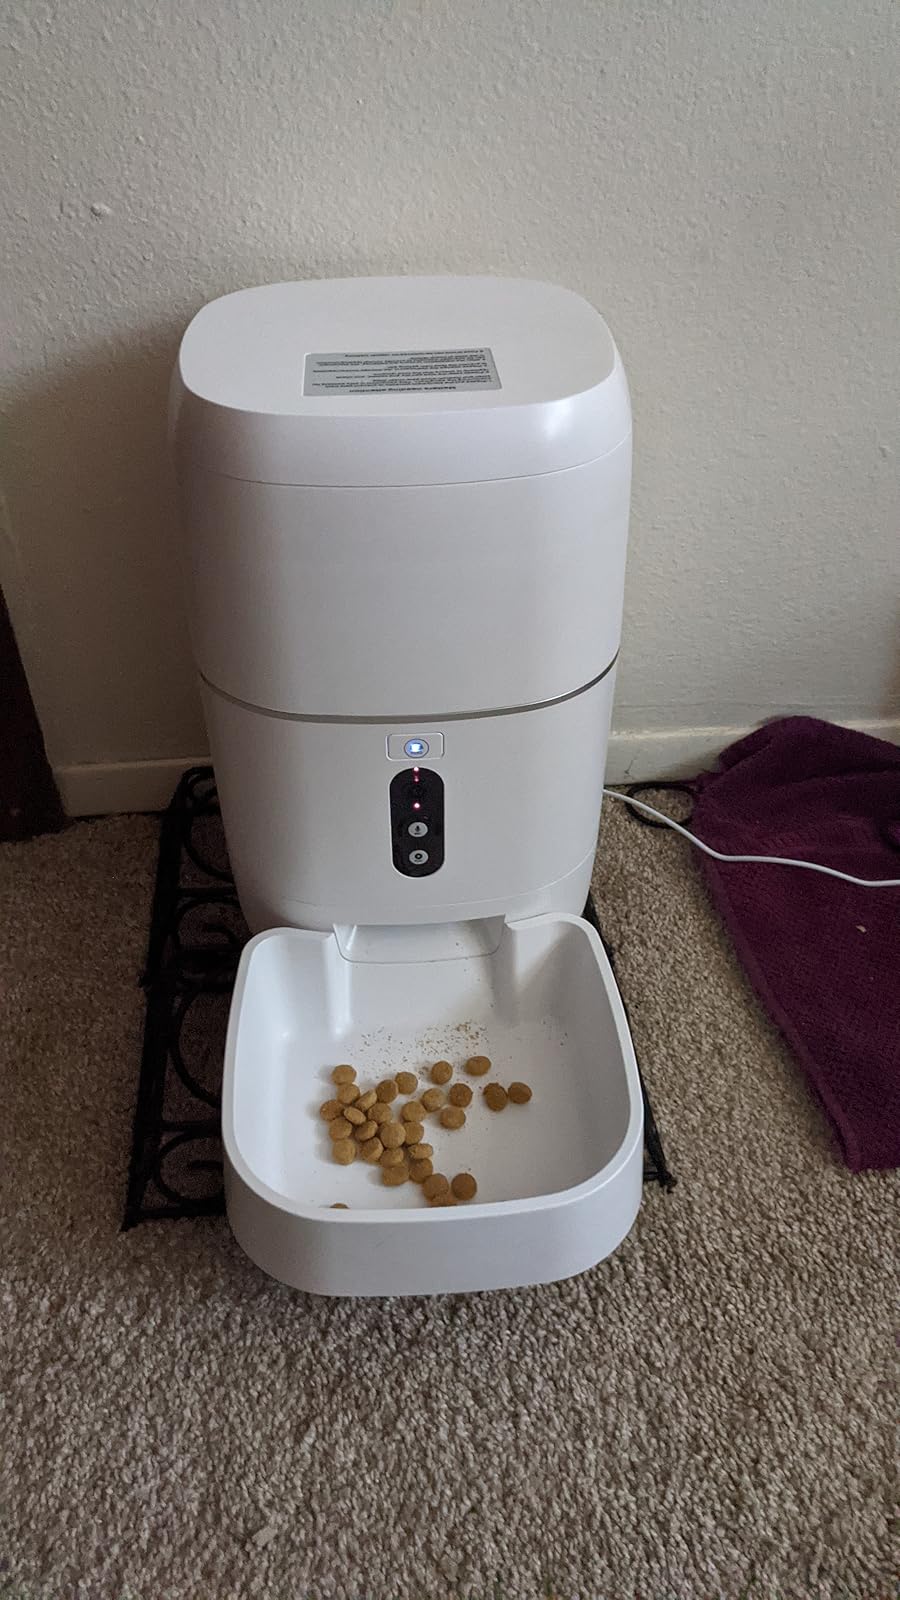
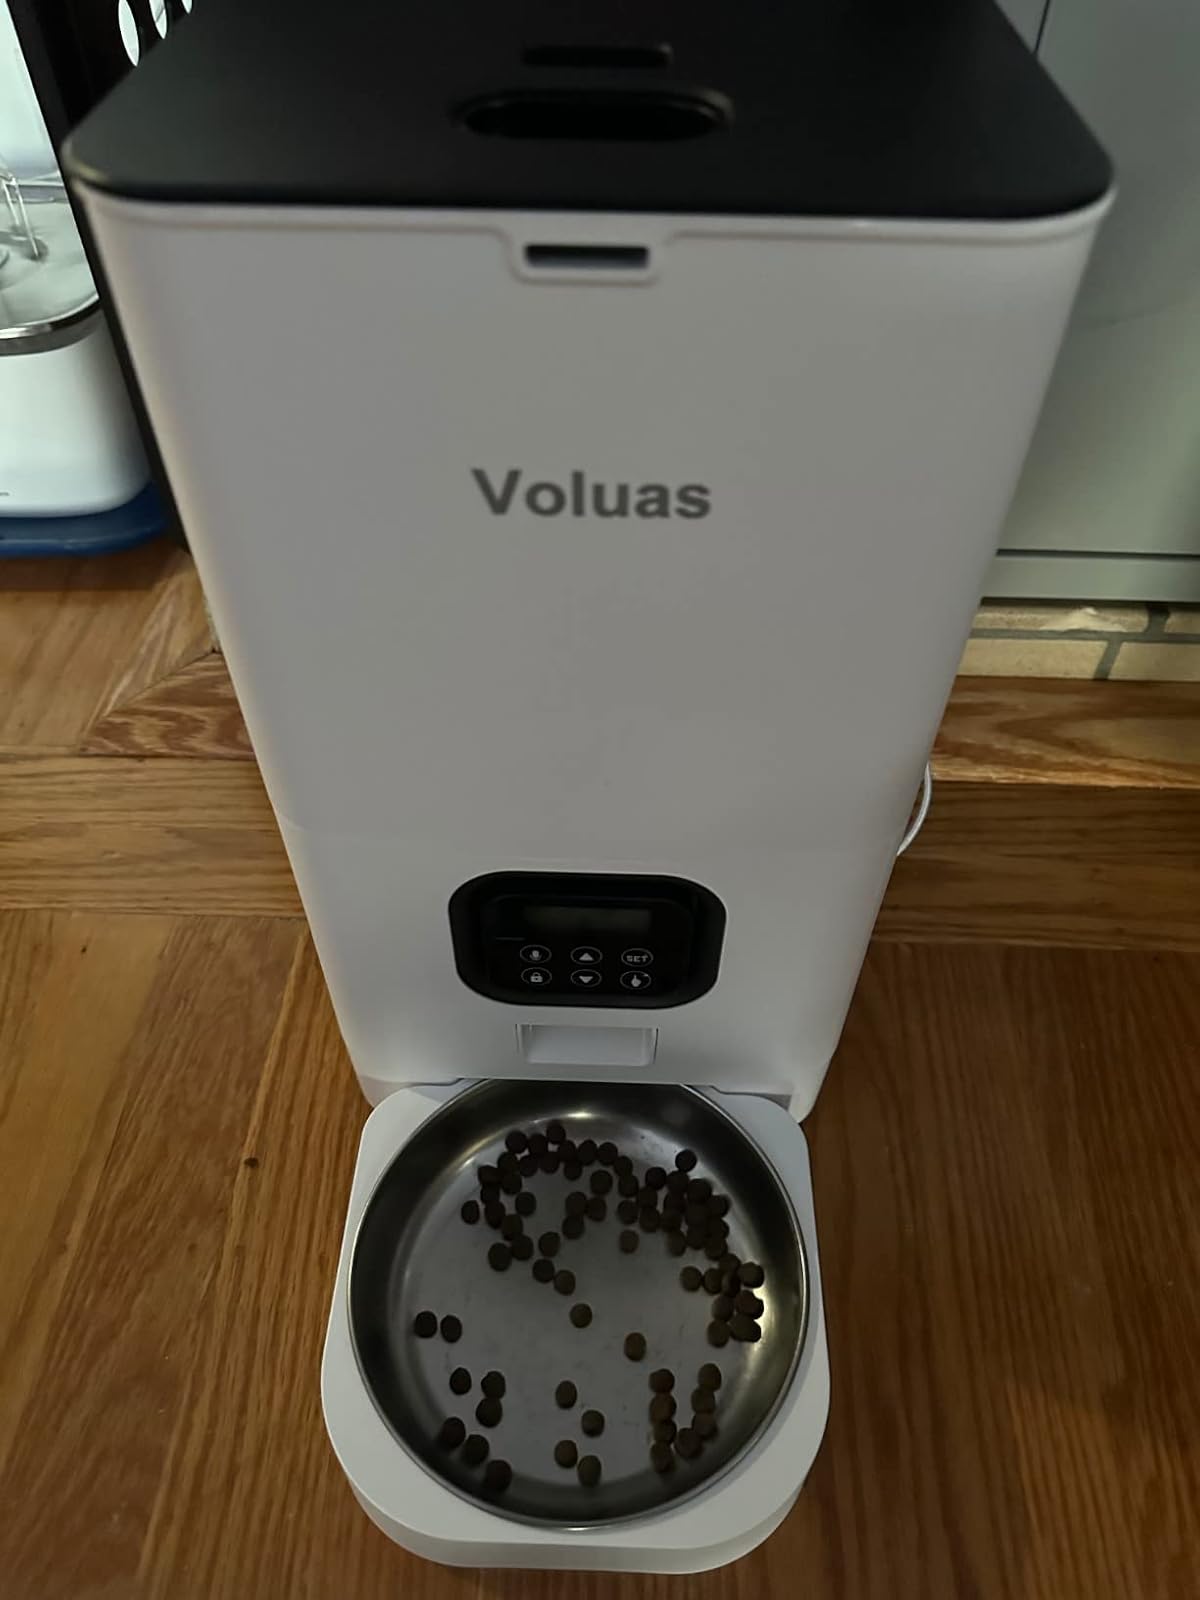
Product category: items_feeder
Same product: no